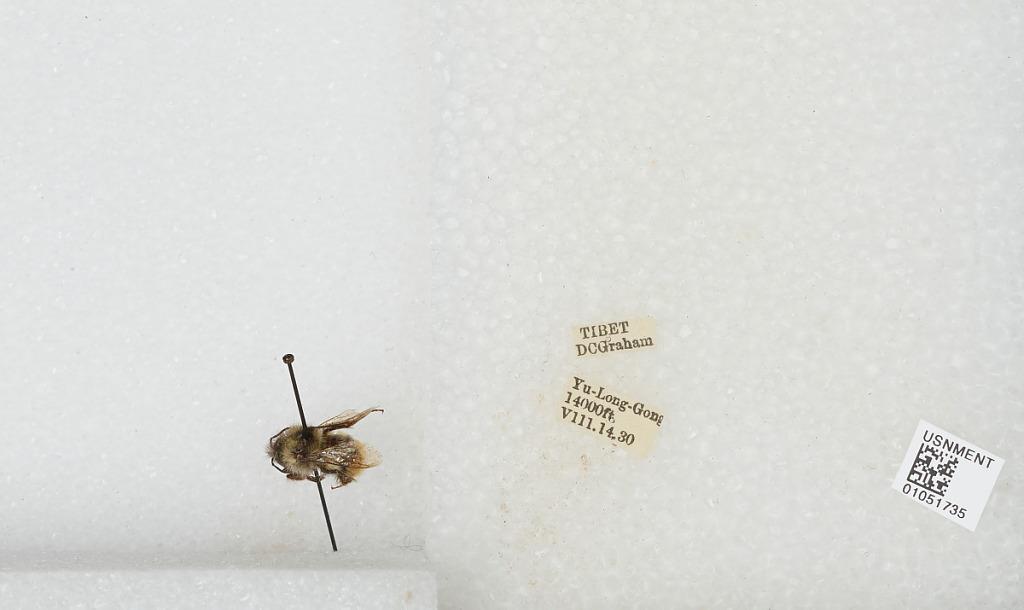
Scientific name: Bombus sp.
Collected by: D. Graham
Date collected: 1930-8-14
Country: China
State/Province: Tibet Autonomous Region
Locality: Yu-Long-Gong